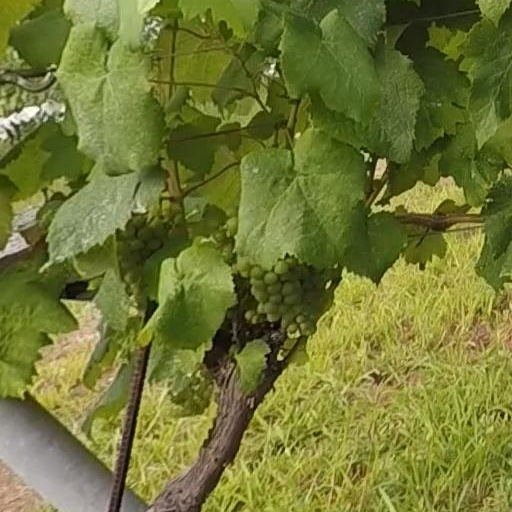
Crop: grape